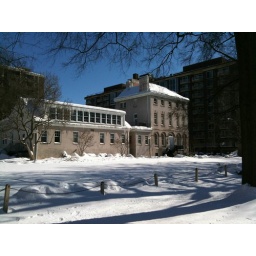
Not a cloud in the sky in the days after a huge snowstorm pummeled much of the East Coast.